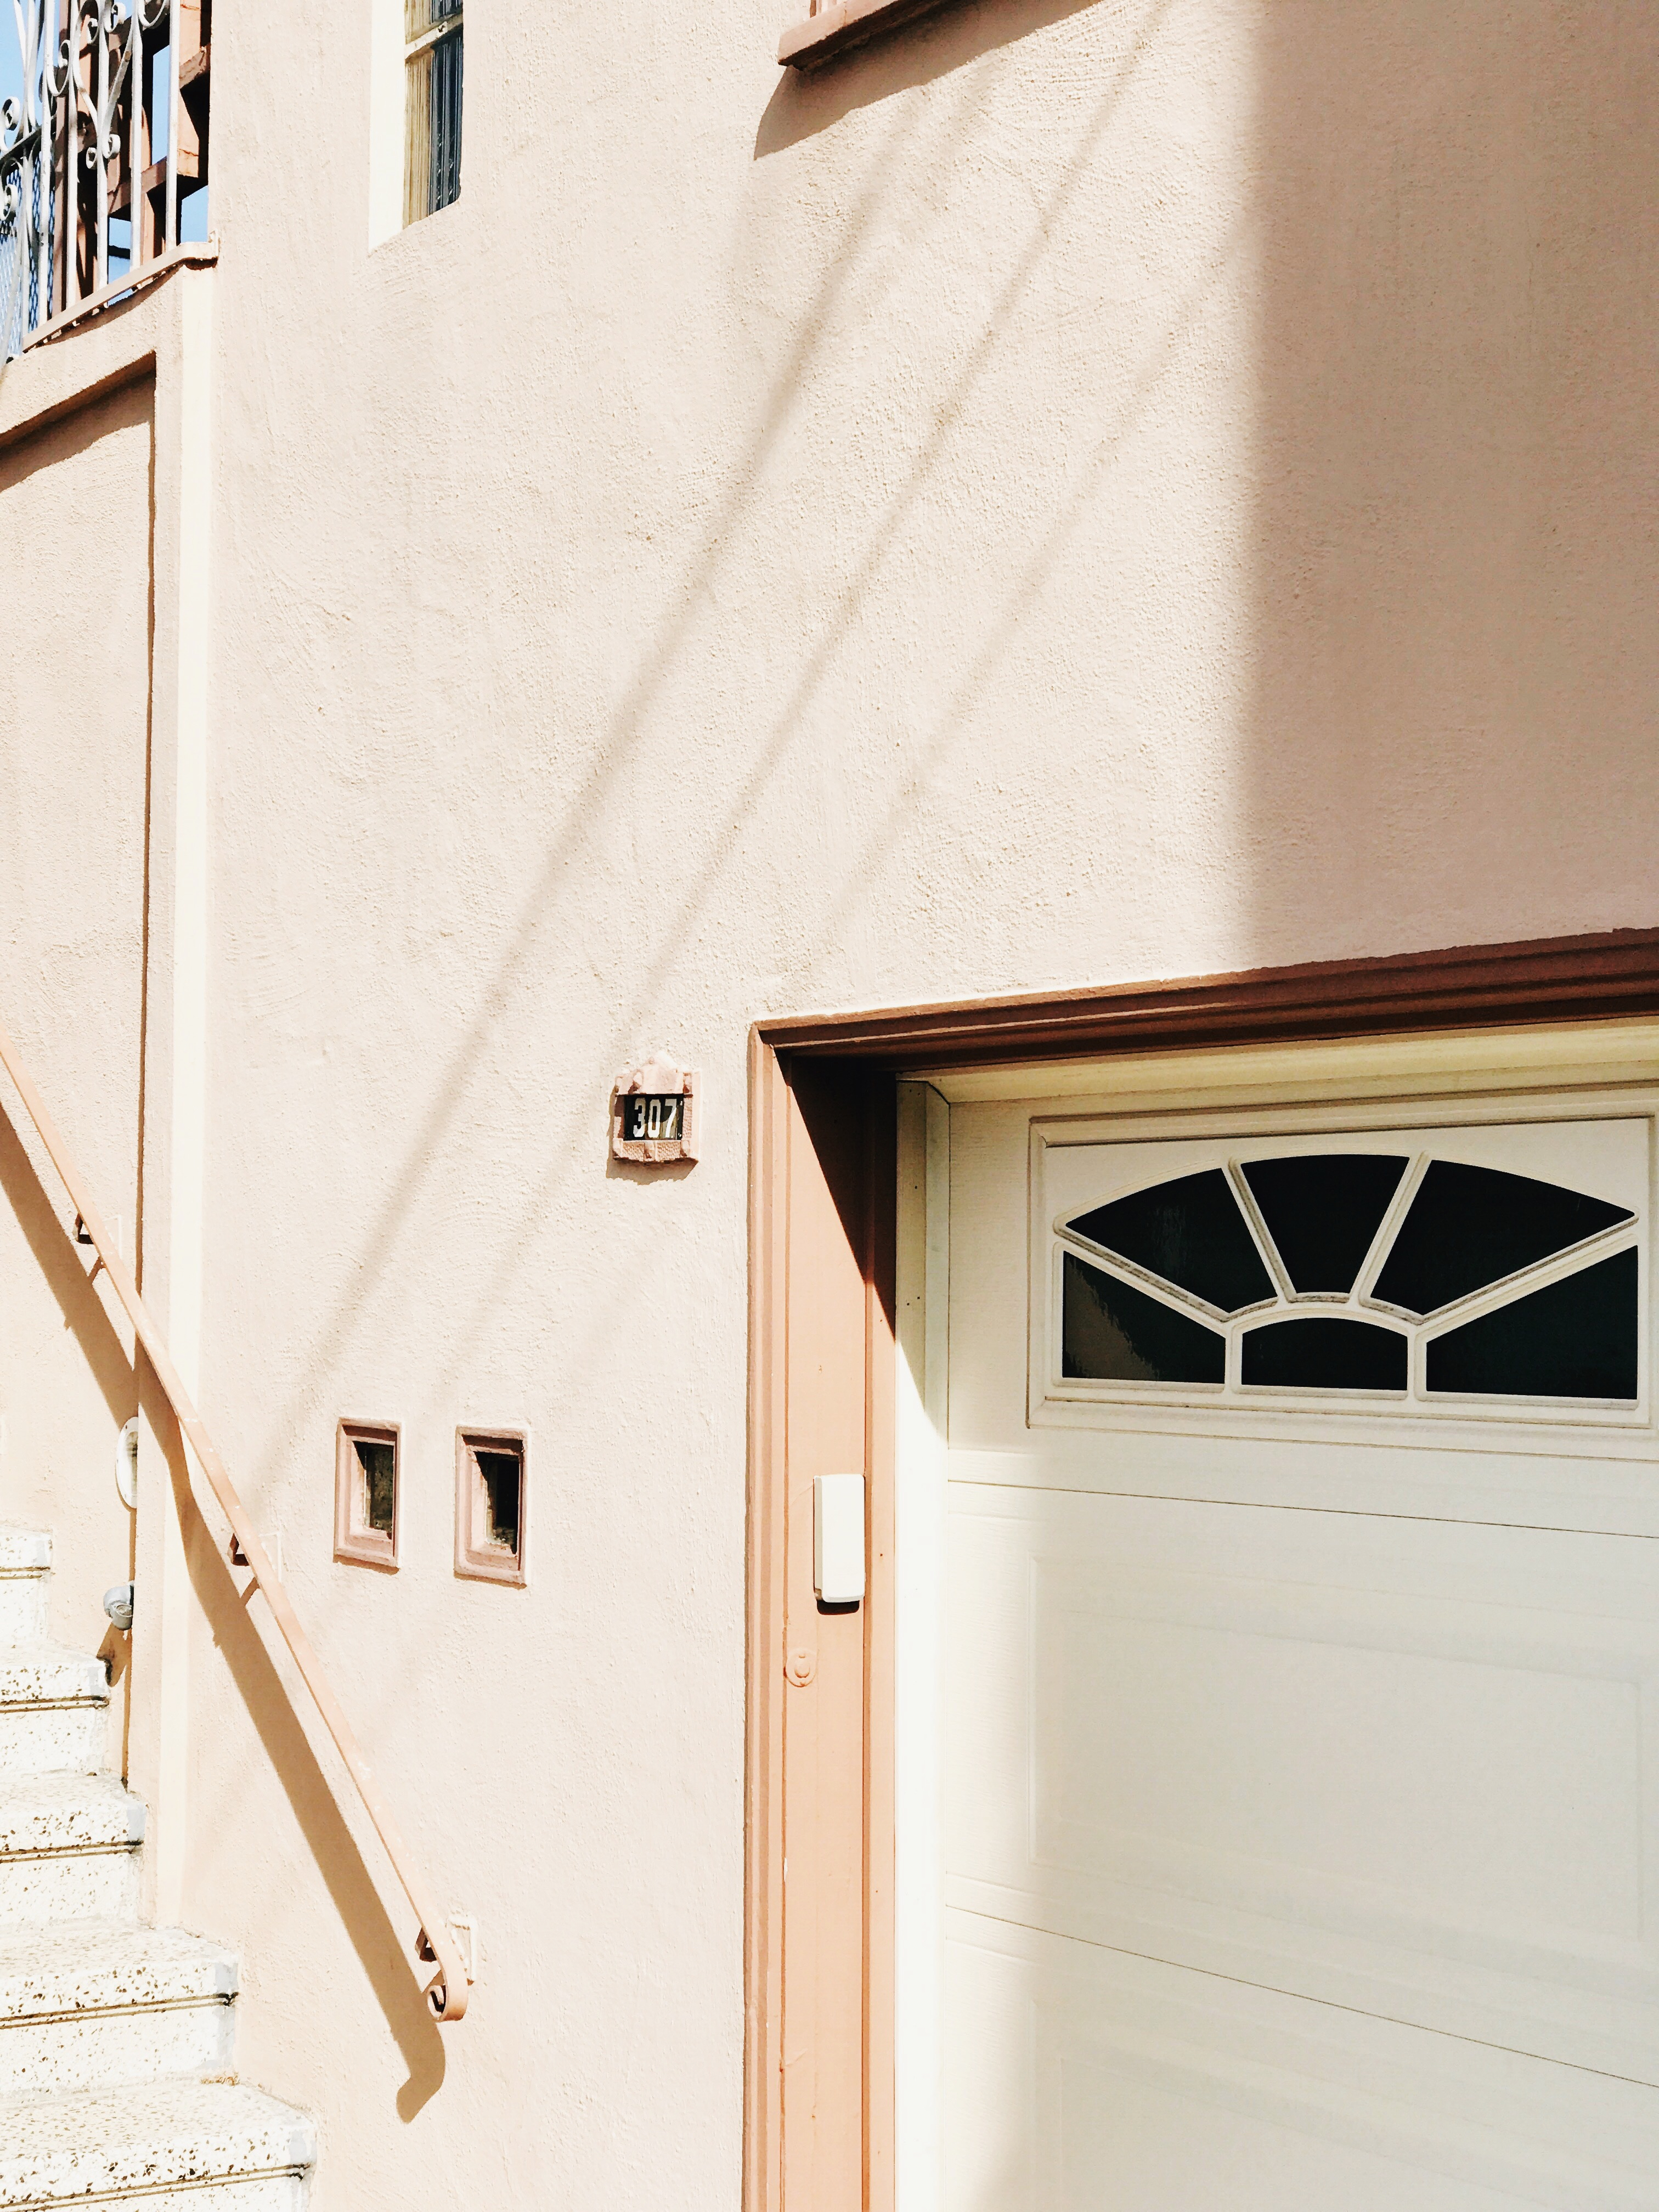
wood, house, floor, window, home, wall, facade, furniture, room, door, interior design, design, window covering